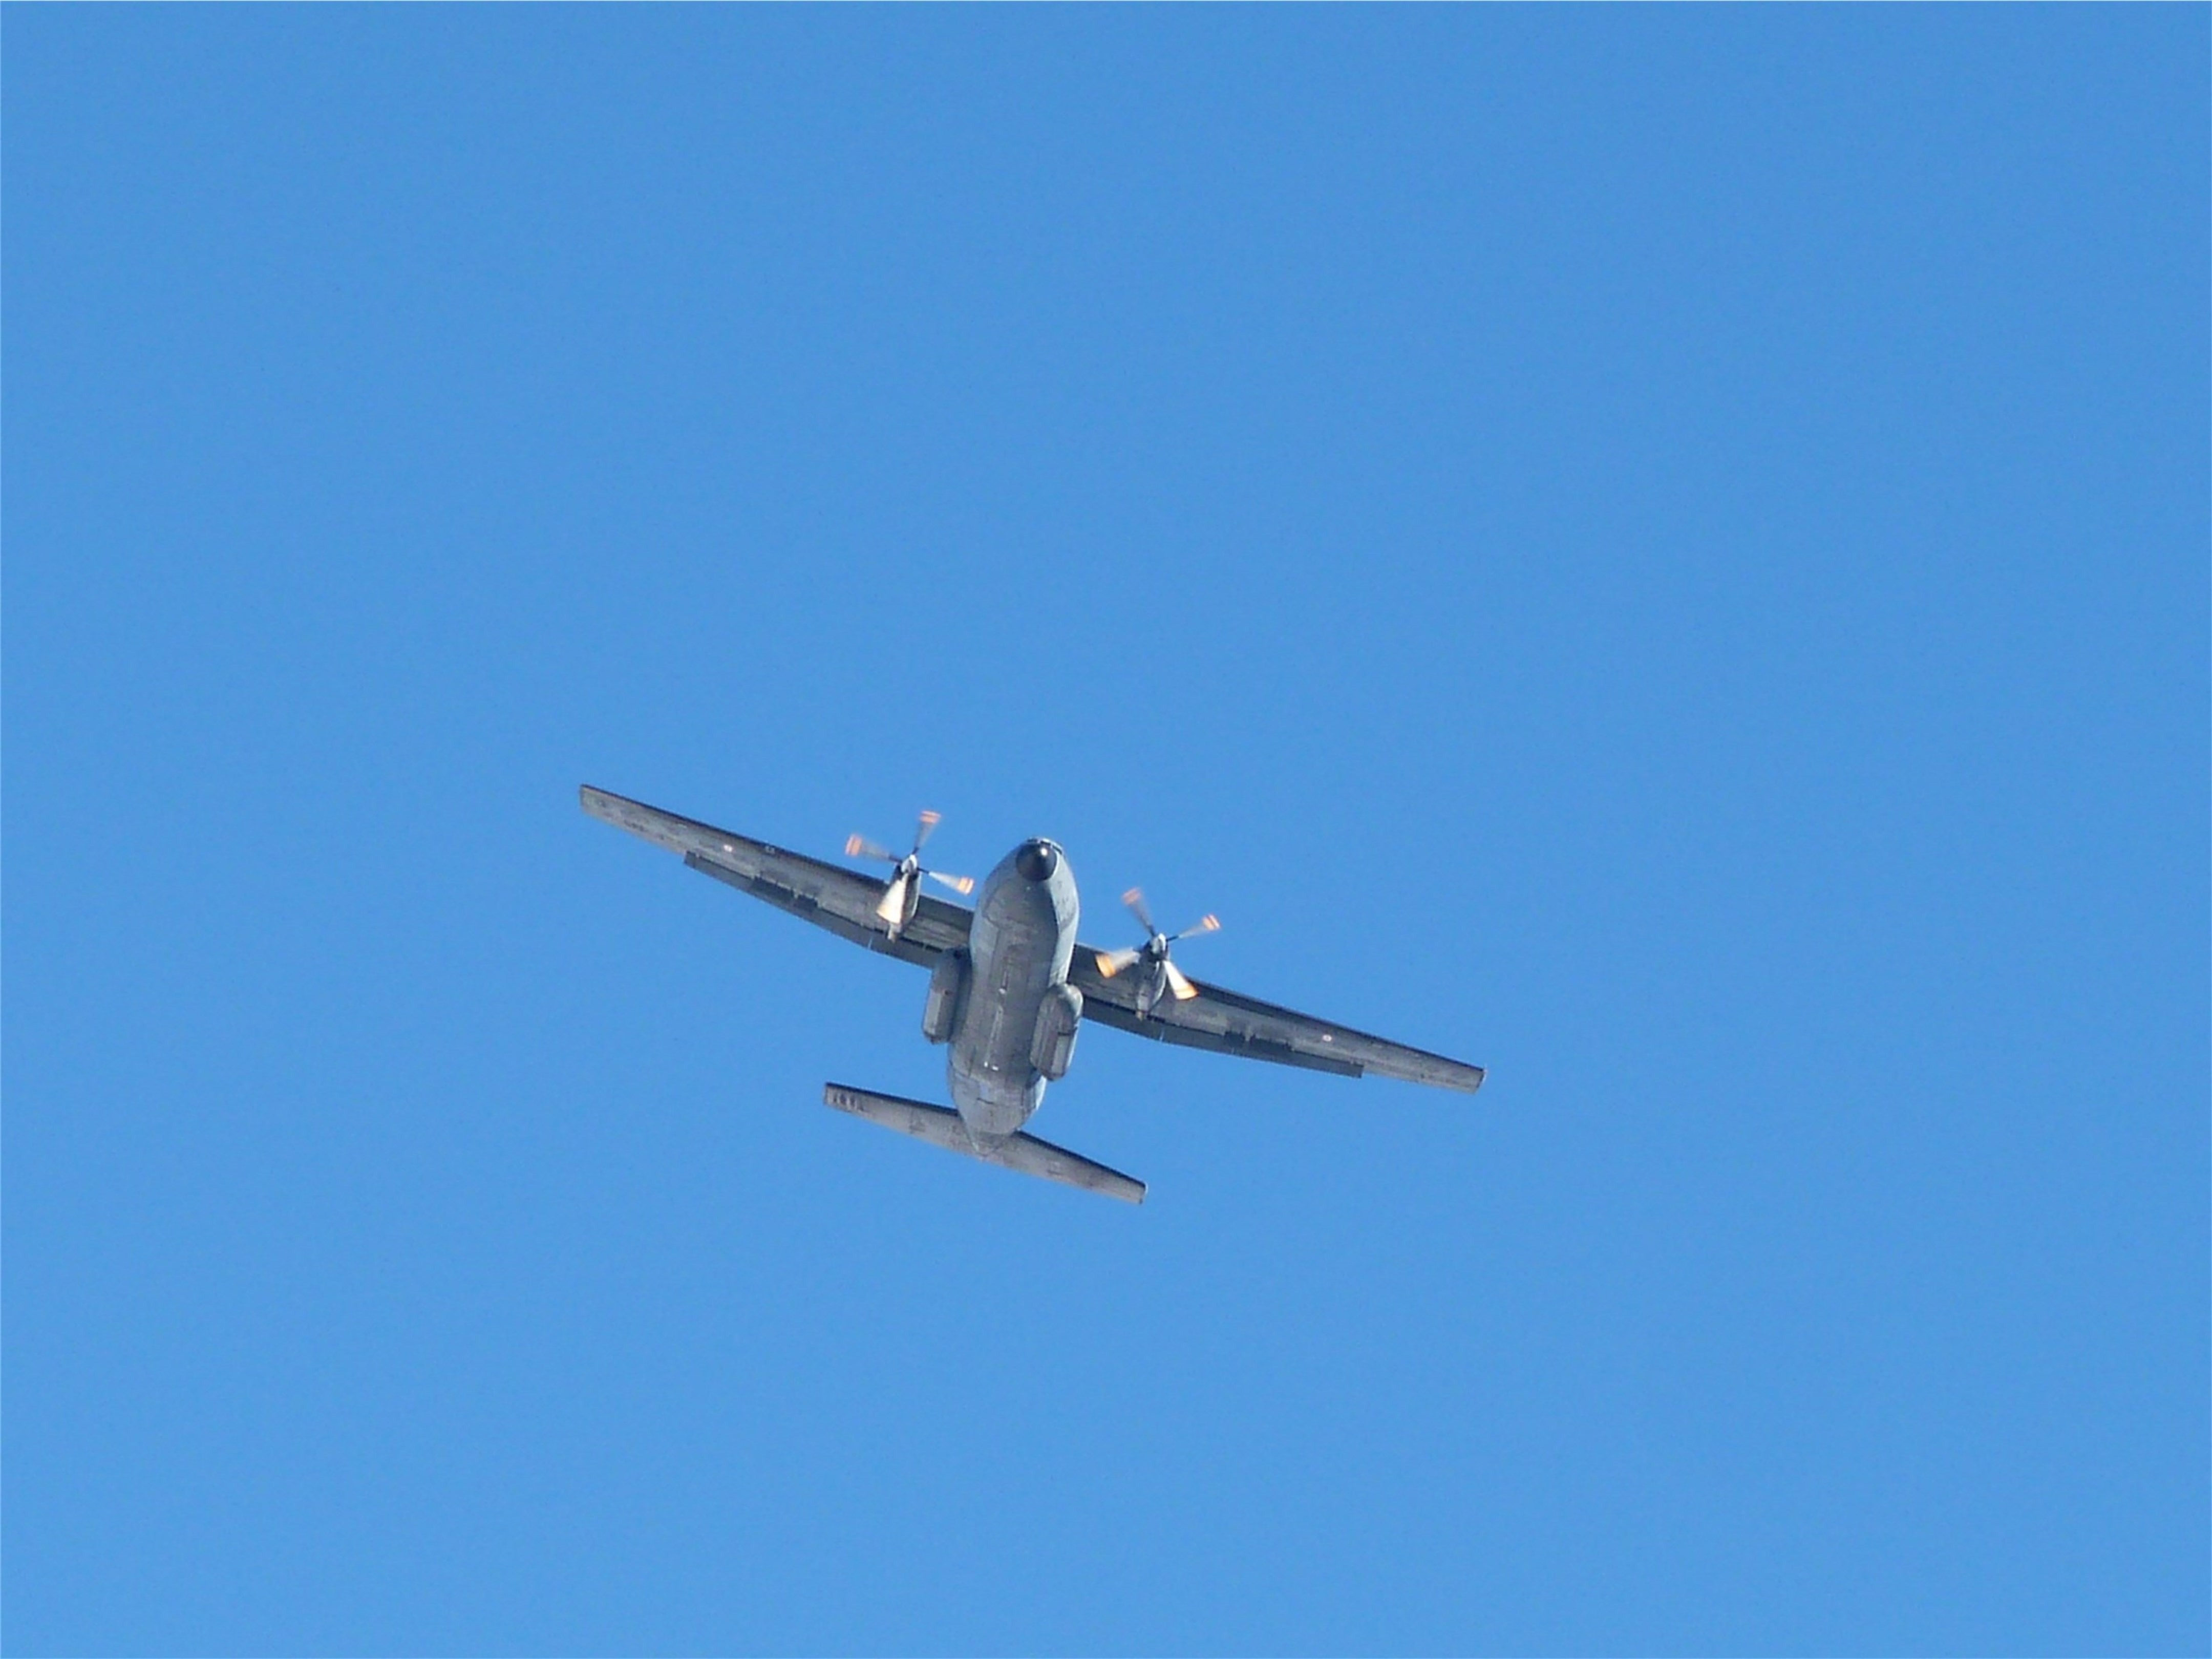
wing, sky, airplane, aircraft, vehicle, airline, aviation, propeller, bomber, aircraft flight, air show, air force, aerobatics, military aircraft, atmosphere of earth, general aviation